Nouvelle-Aquitaine

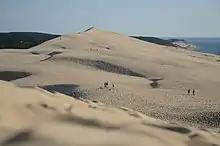
The Dune of Pilat is the tallest dune in Europe.

Nouvelle-Aquitaine features a large open coastline along the Atlantic Ocean, extending from the National Nature Reserve of Aiguillon Bay and the estuary of the Sèvre (near Charron) to Bidasoa (south of Hendaye). This coastline includes the islands of the Charentais Archipelago (Ré, Oléron, Aix, and Madame) and the inlet of Arcachon. The region is notable for its oyster farming (Marennes-Oléron and the Bassin d’Arcachon), mussel farming (Baie de l’Aiguillon), and tourism. Prominent resorts in the area include Arcachon (Côte d’Argent), Biarritz (Côte Basque), and Royan (Côte de Beauté).